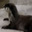
Label: otter